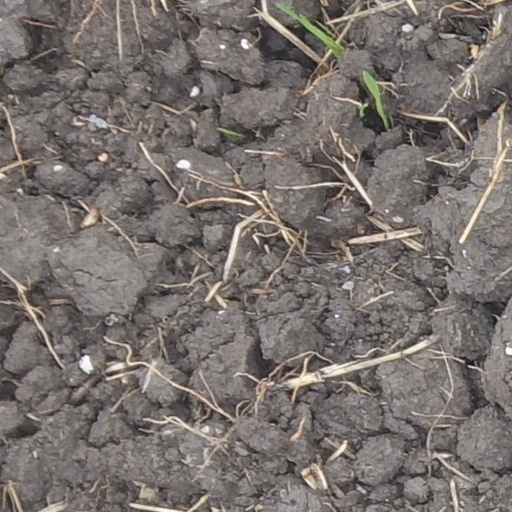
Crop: wheat